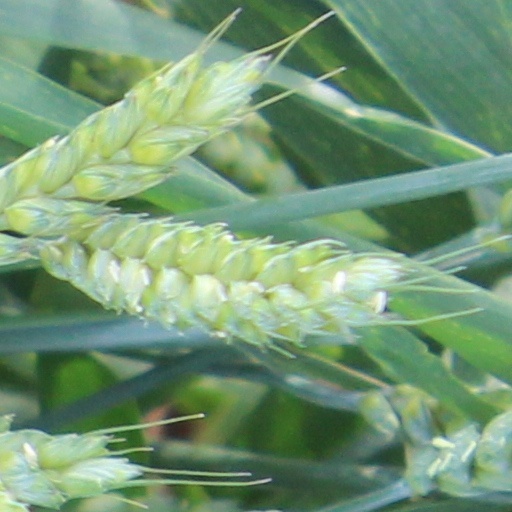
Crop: wheat